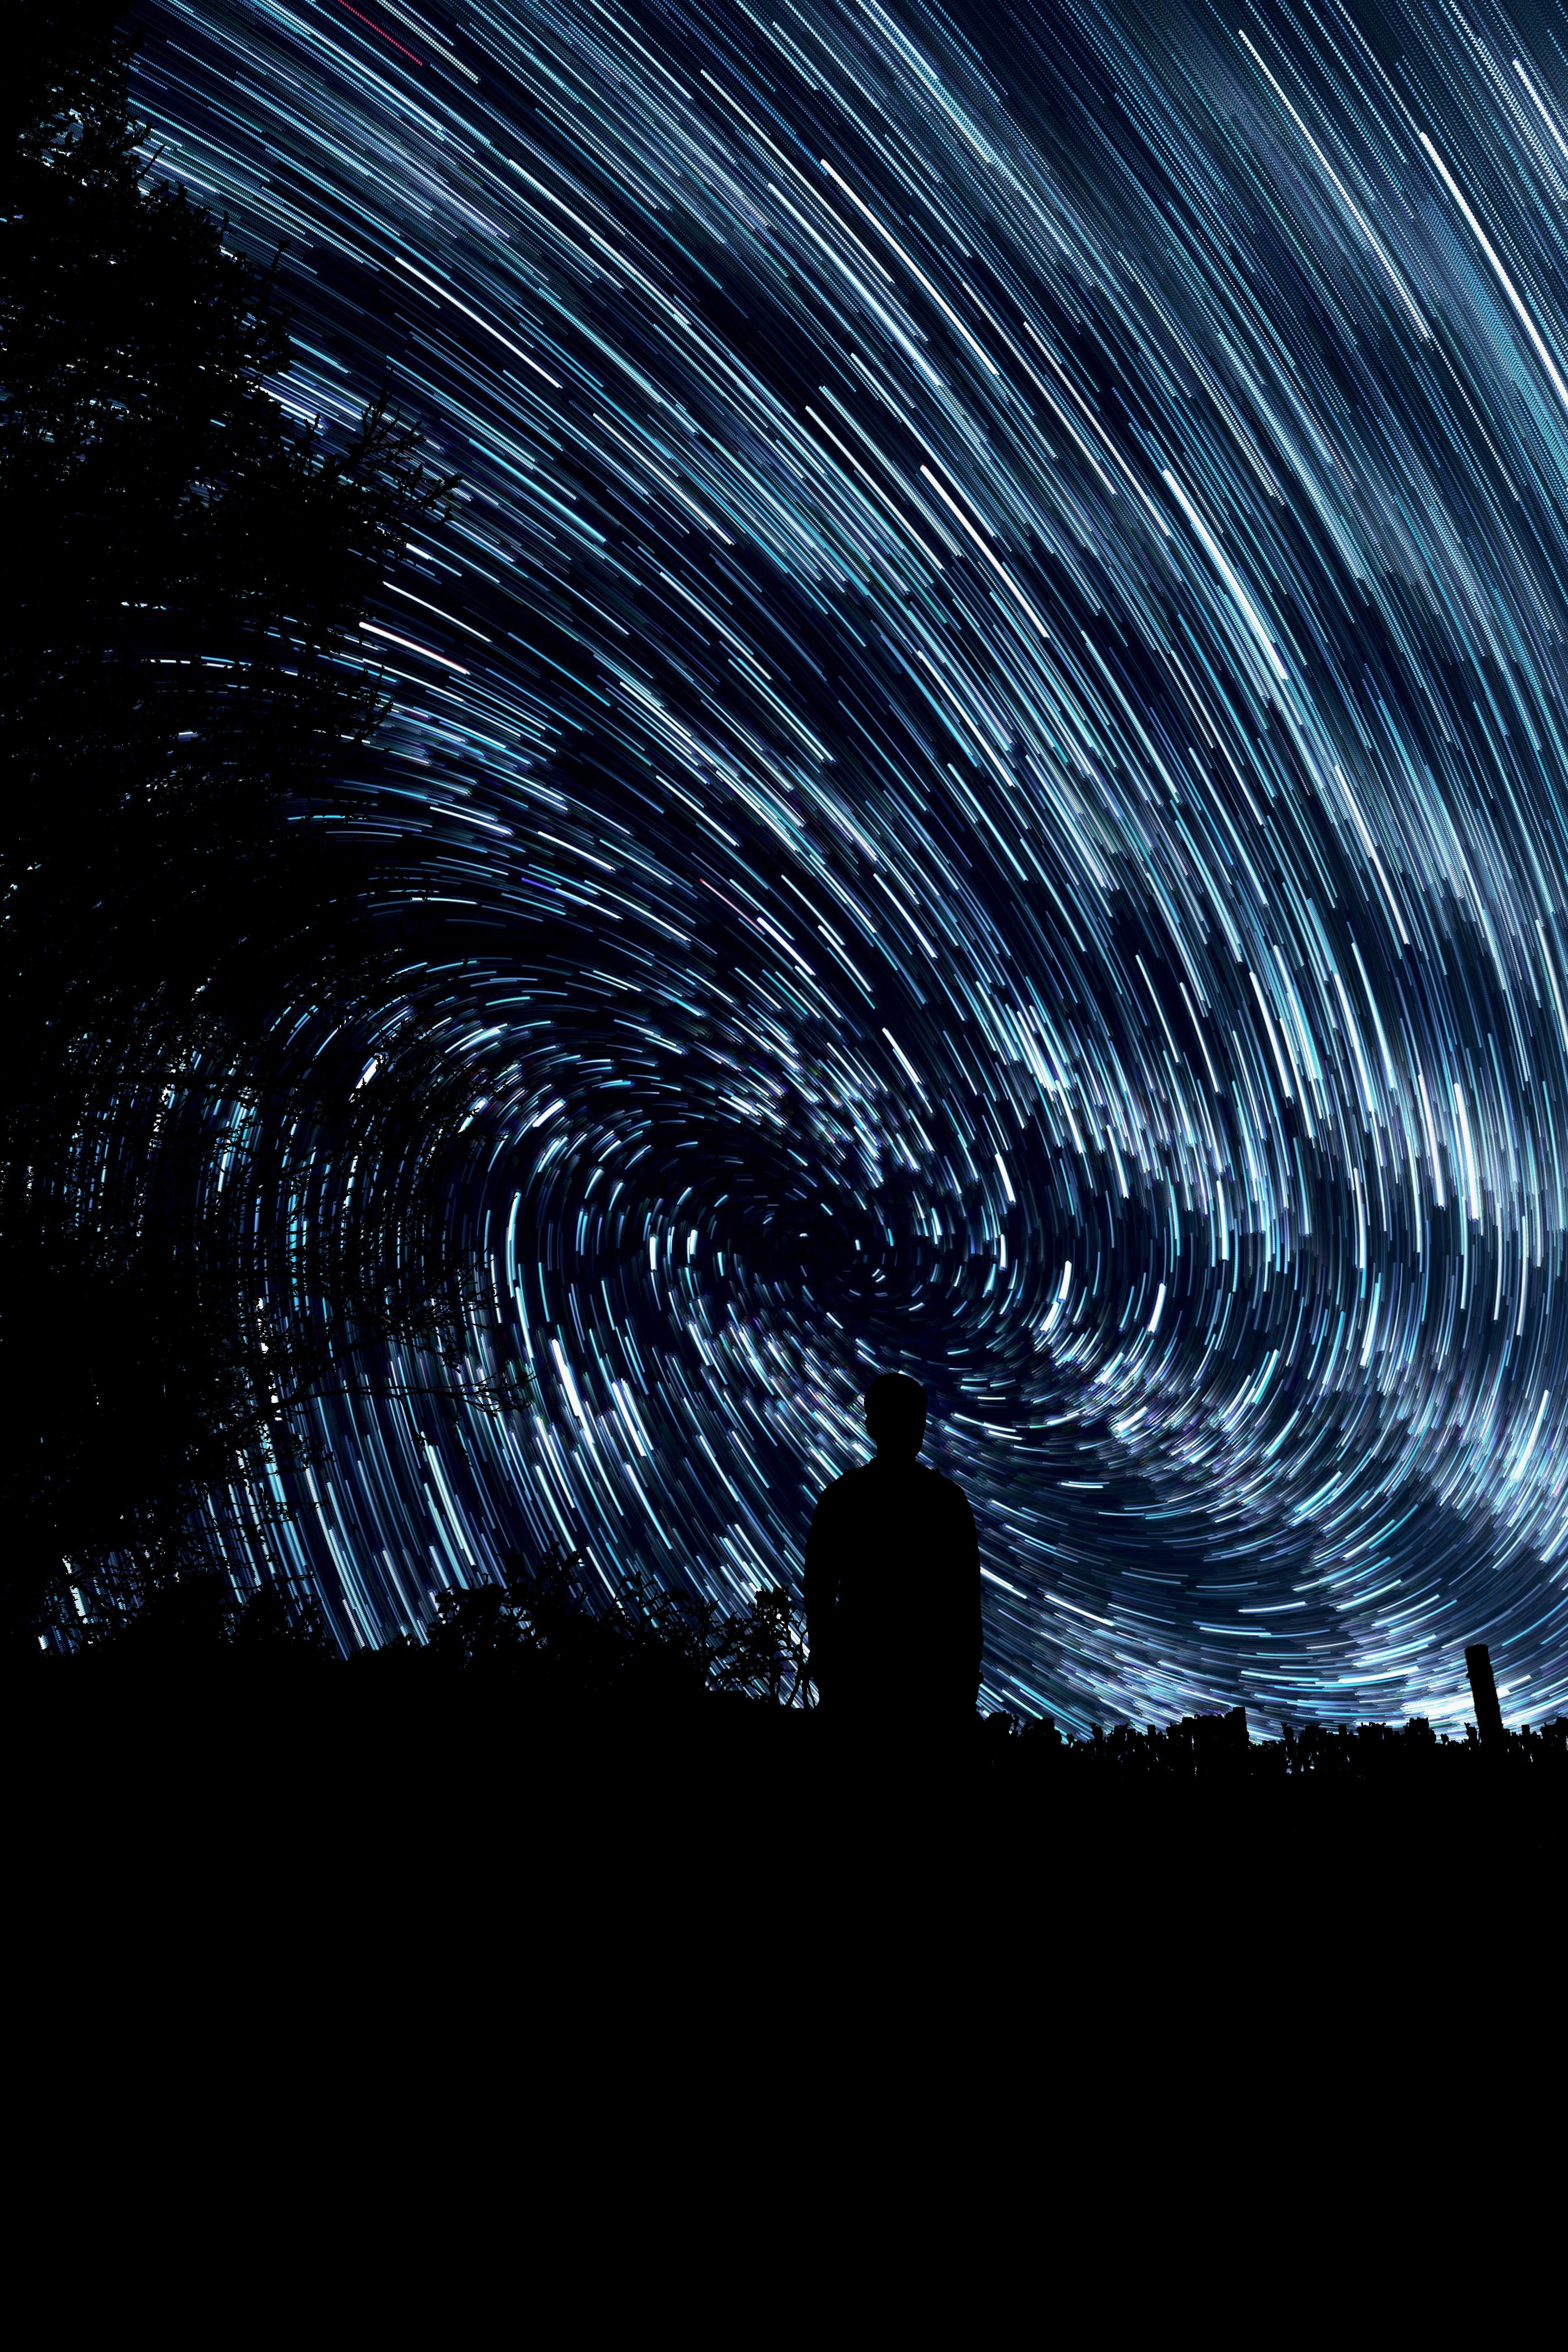
wing, texture, wave, line, flowing, darkness, black, outer space, aura, cosmic, screenshot, ethereal, vortex, swirling light, computer wallpaper, fractal art